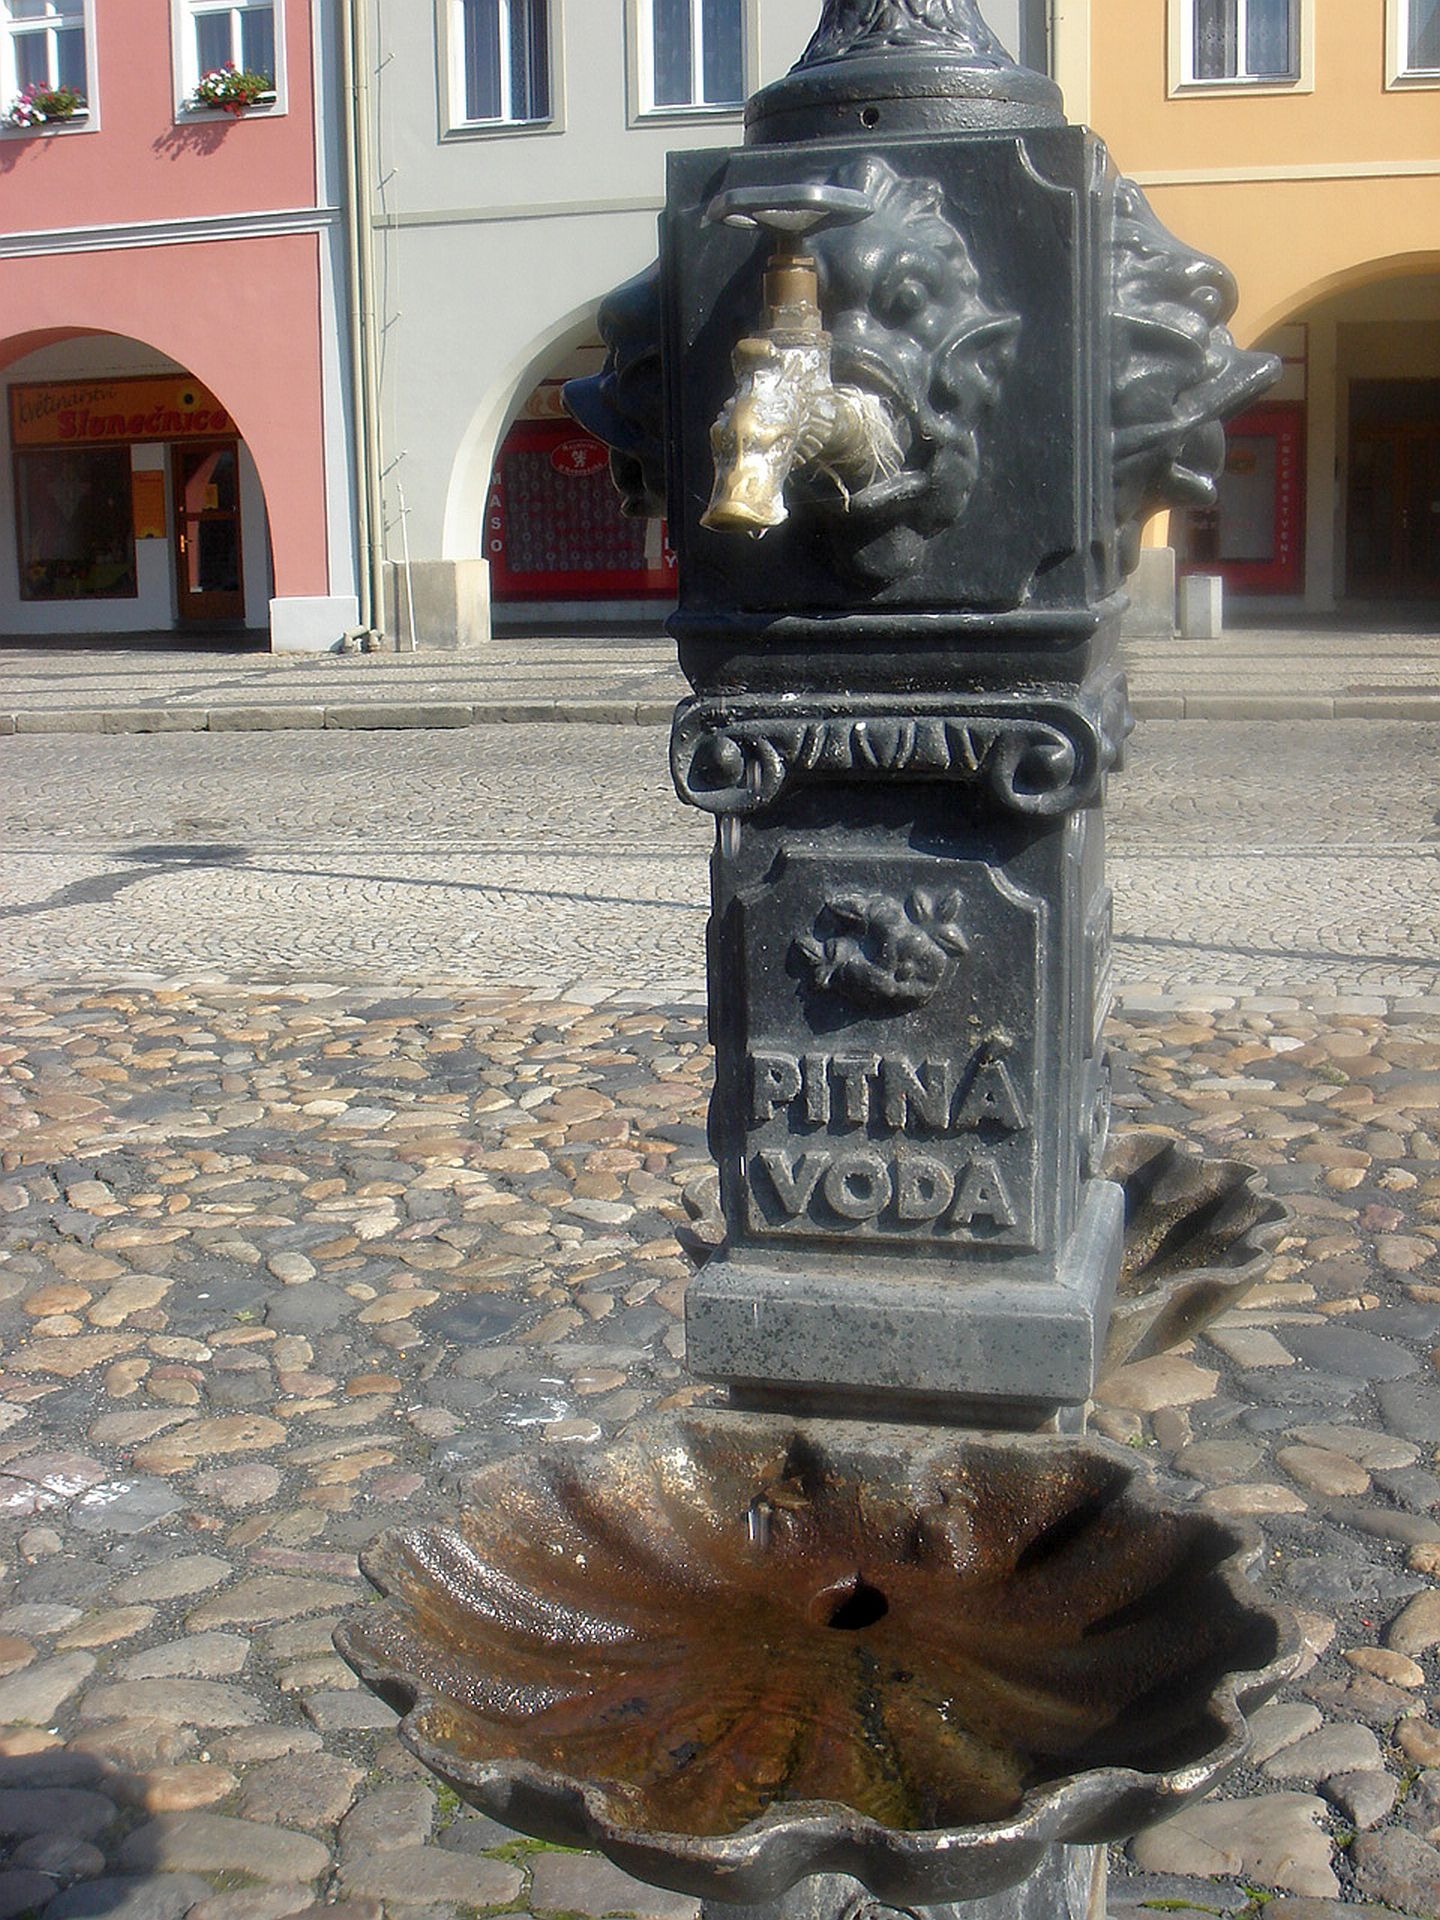
monument, summer, statue, square, sculpture, memorial, art, fountain, thirst, water feature, drinking water